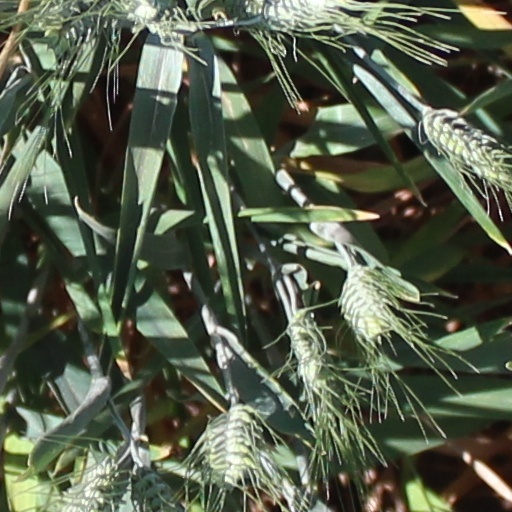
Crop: wheat